The Opposite of Fate: A Book of Musings

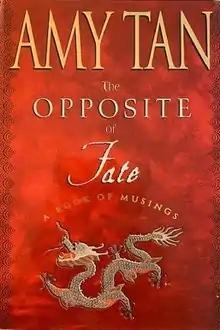
First edition

The Opposite of Fate: A Book of Musings is a 2003 memoir by Amy Tan. It is a collection of essays about her life, family, and influences.